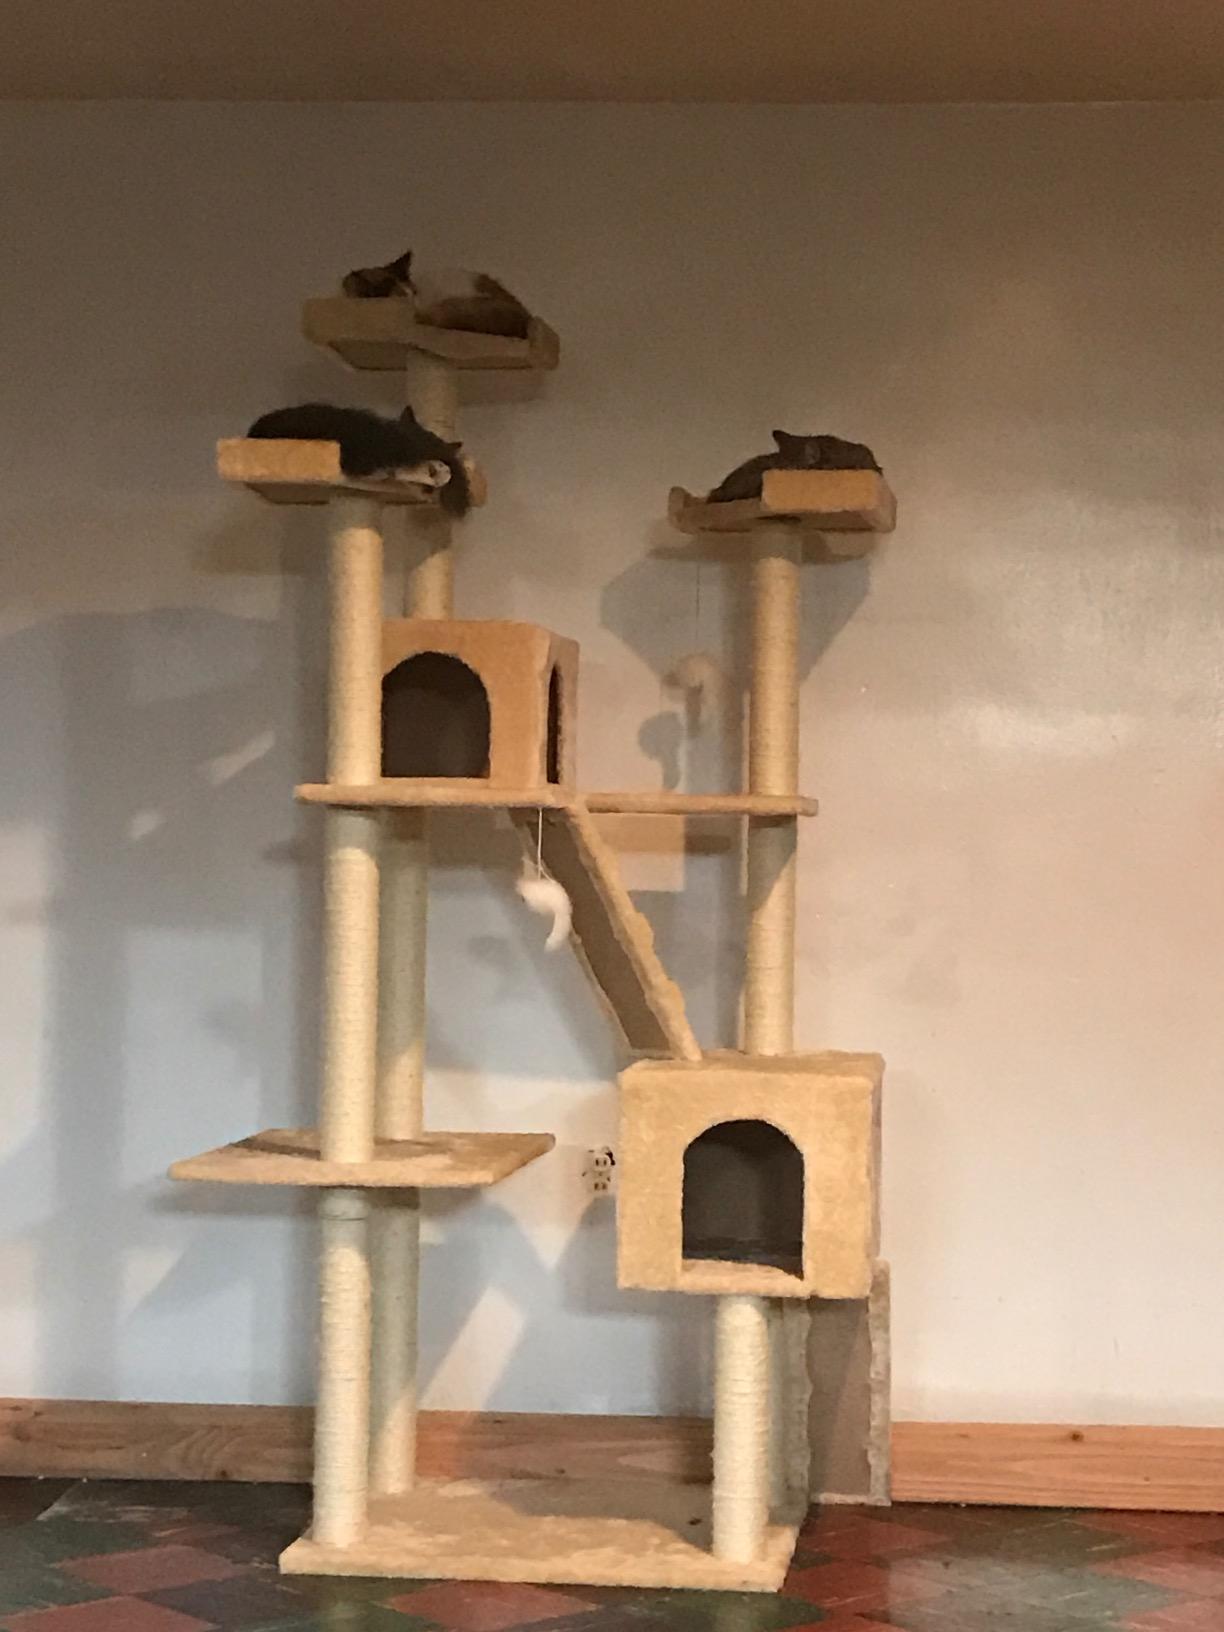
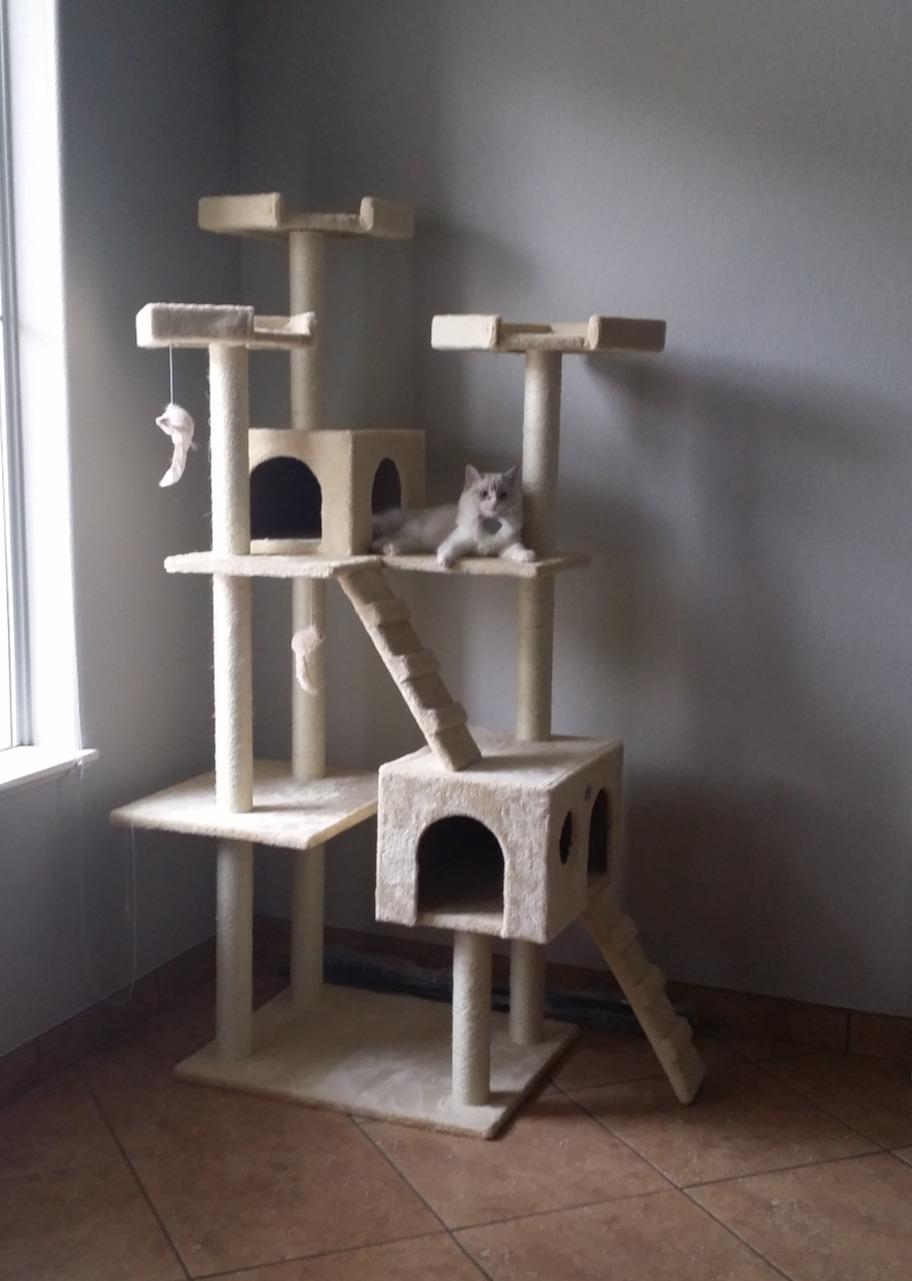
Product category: items_cat tree
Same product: yes